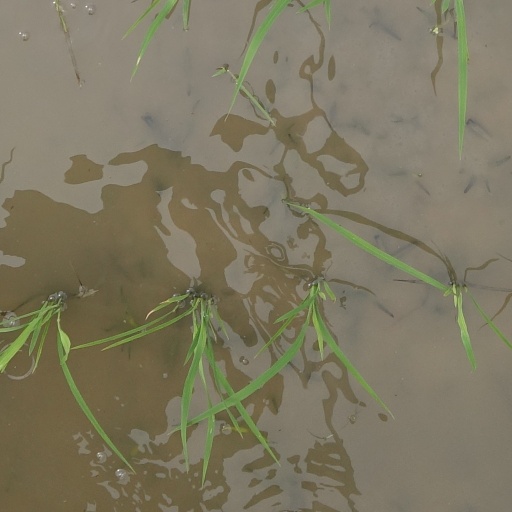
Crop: rice